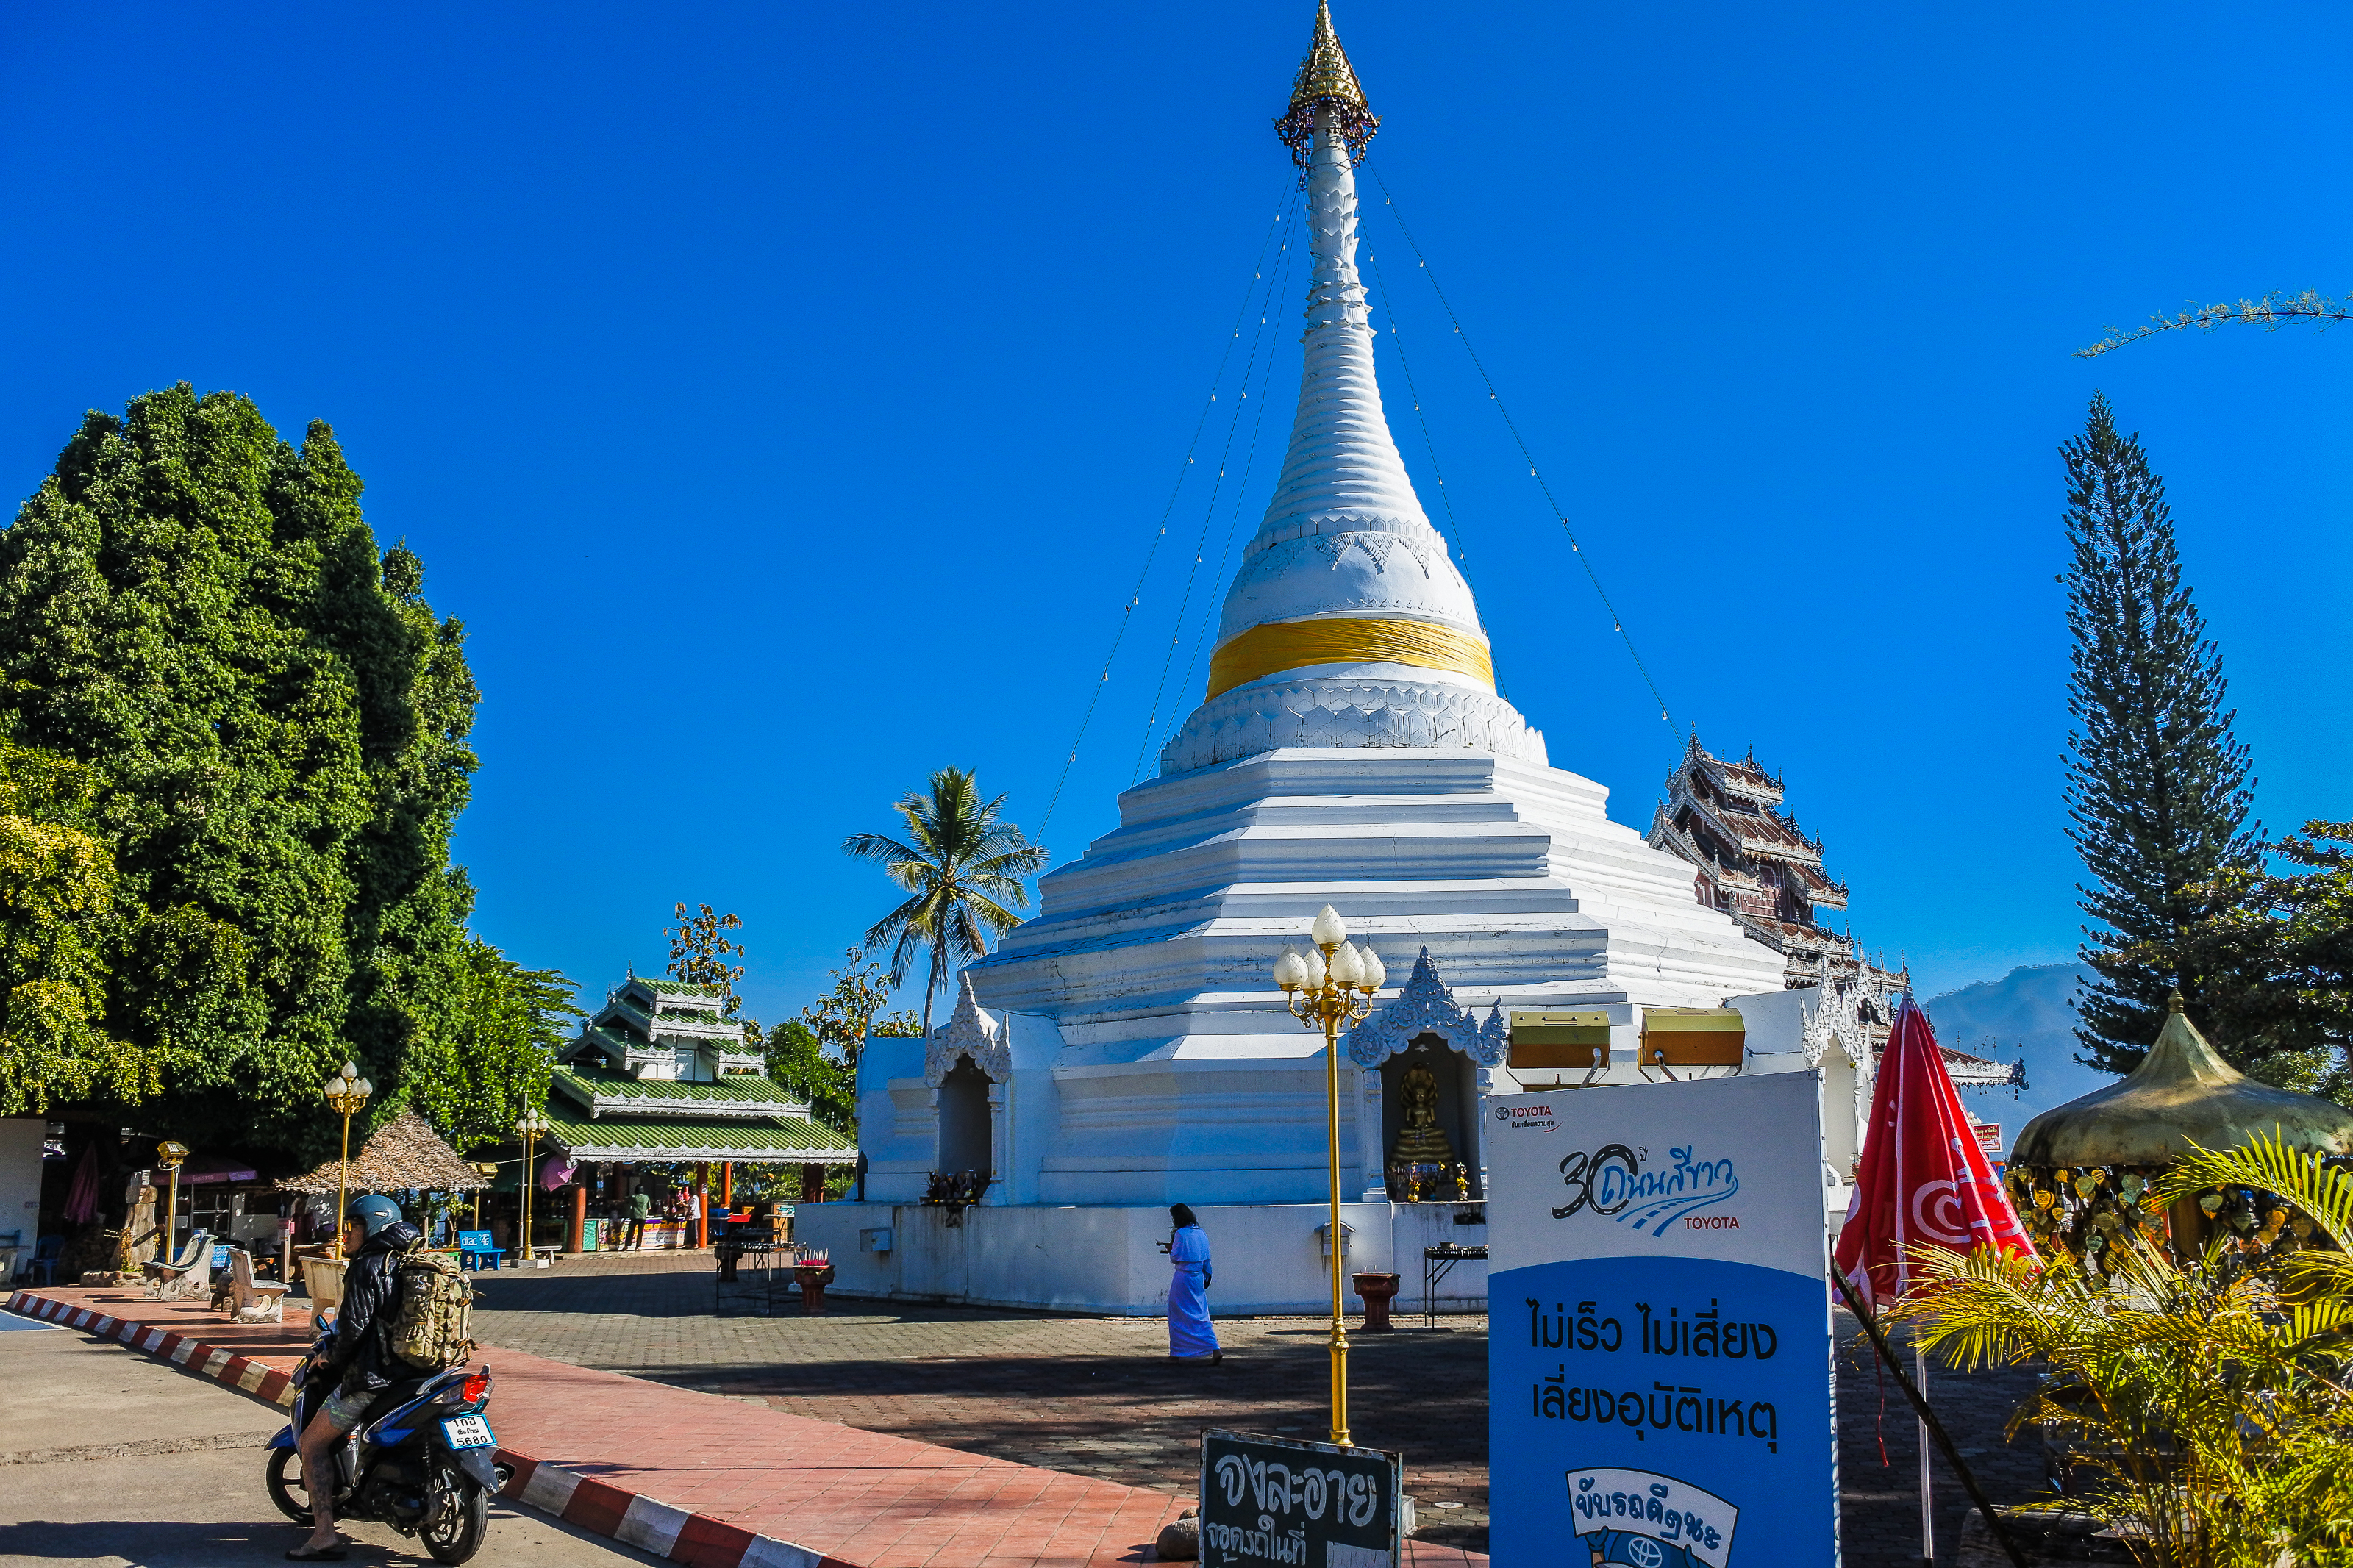
dusk, prang, tourism, skyline, holiday, twilight, chaing, mai, thailand, landmark, architecture, phraya, famous, asia, destinations, night, bangkok, thai, wat, buddhism, stupa, religion, culture, vacations, sunset, travel, southeast, place of worship, temple, pagoda, sky, building, tower, historic site, spire, tree, shrine, tourist attraction, monastery, cloud, hindu temple, leisure, steeple, vacation, world, mountain